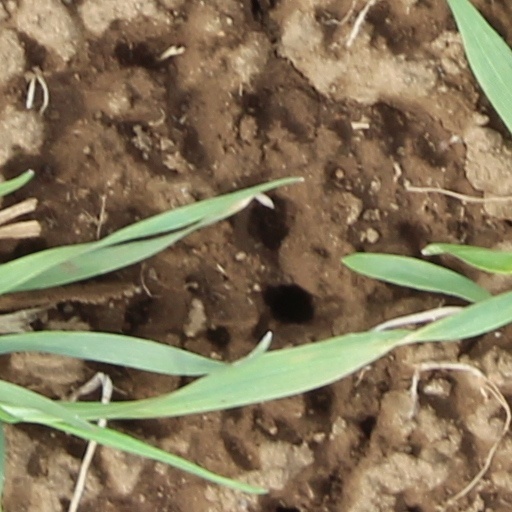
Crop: wheat